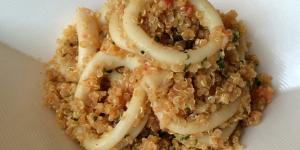
calamares con quinoa